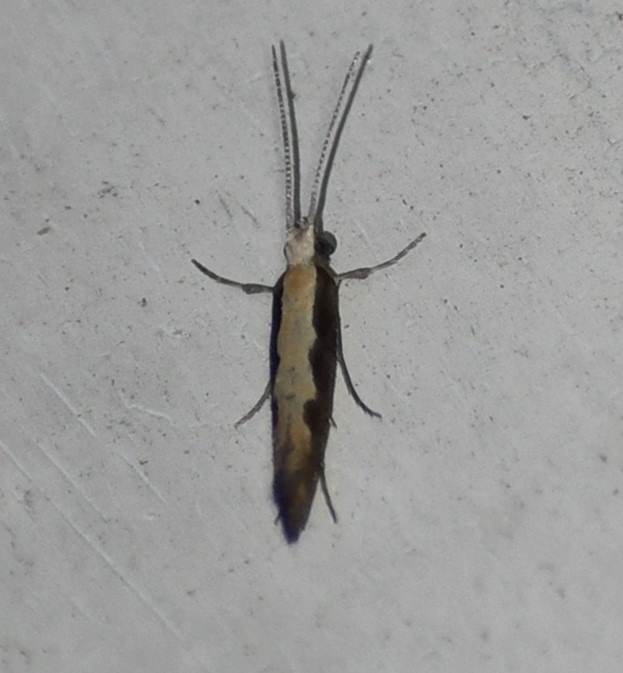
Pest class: diamondback_moth